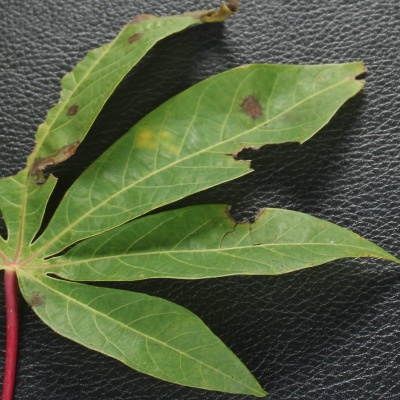
Crop: Cassava
Condition: brown spot